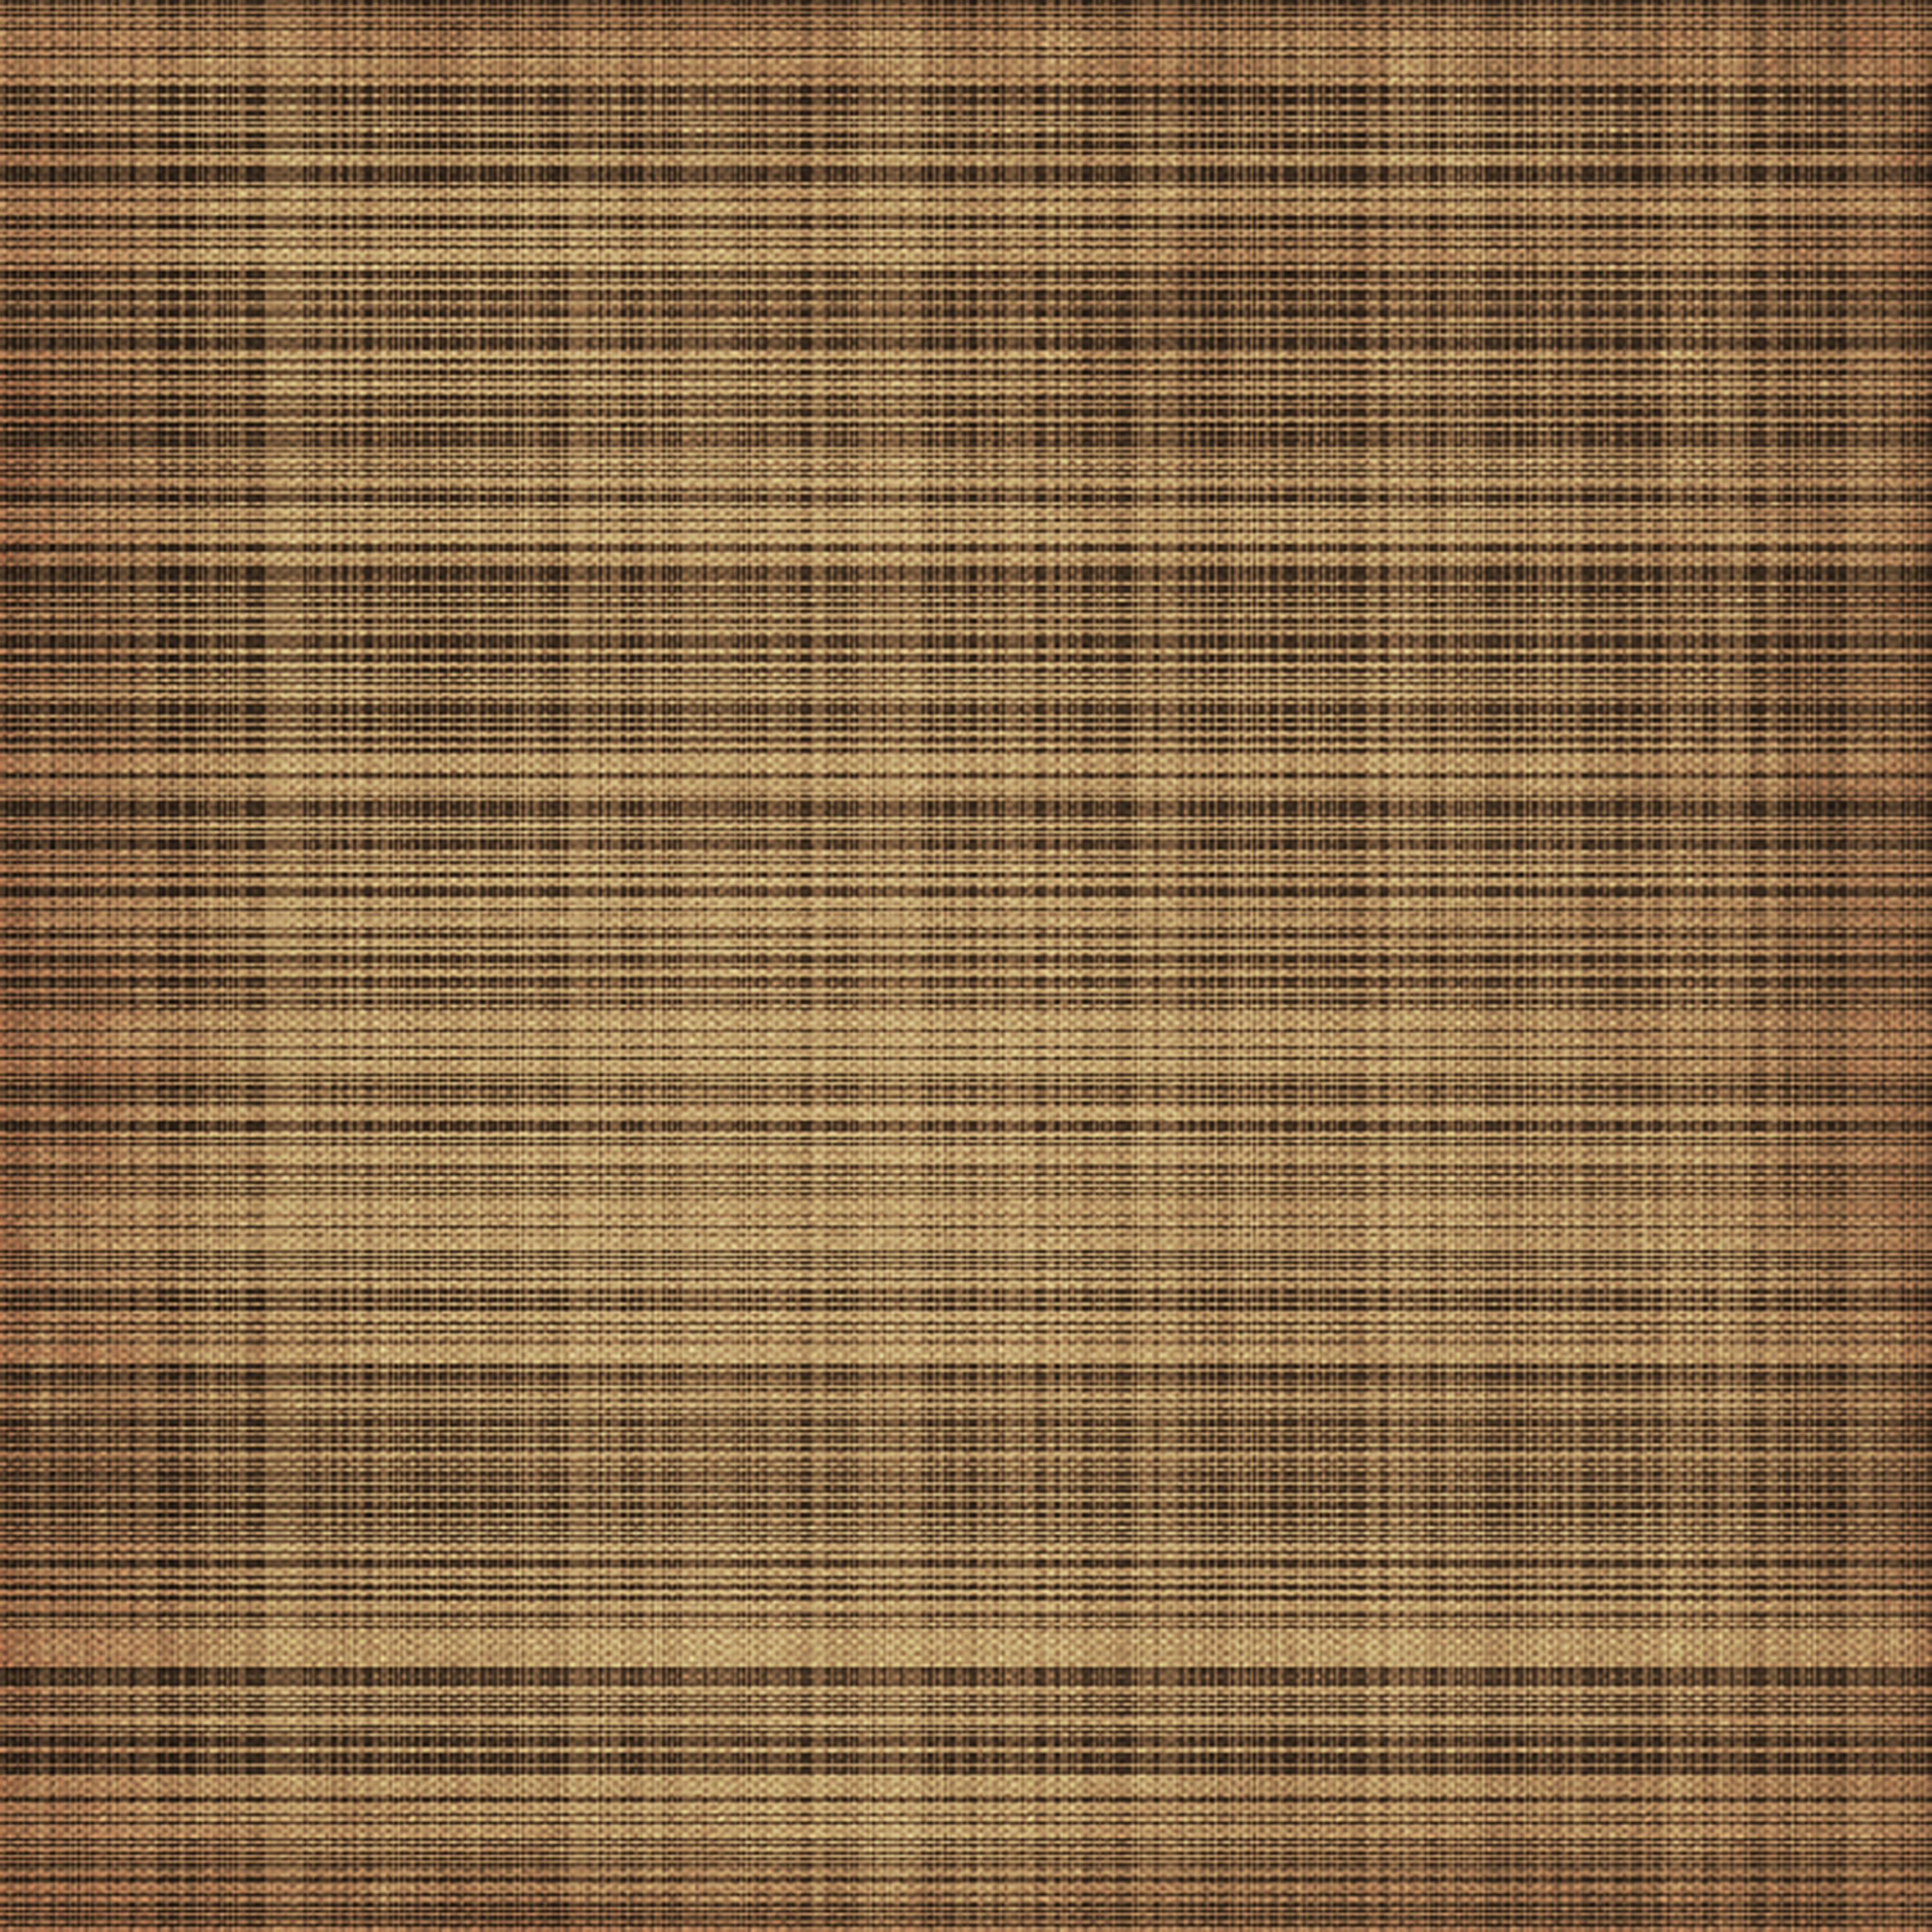
abstract, structure, wood, texture, floor, wall, pattern, line, brown, tile, optics, material, interior design, textile, art, background, design, window blind, wallpaper, shape, bamboo, backgrounds, flooring, free image, window covering, window treatment